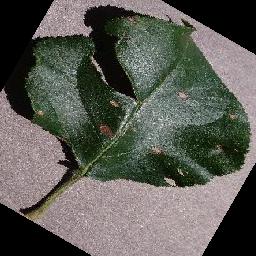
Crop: apple
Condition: black_rot